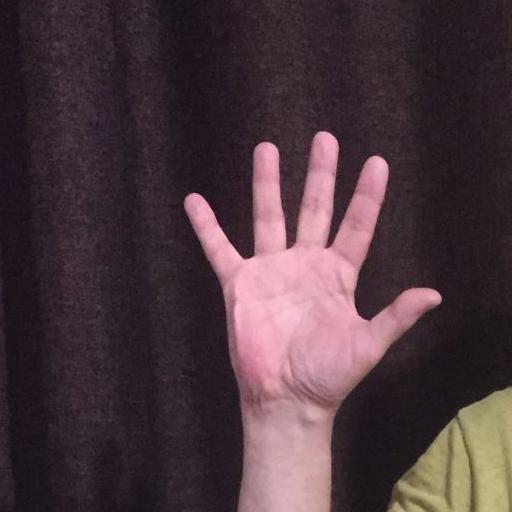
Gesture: palm